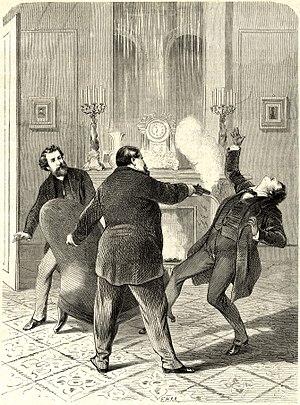
Assassinat de Victor Noir par le Prince Pierre Bonaparte.
Victor Noir, nom de plume d’Yvan Salmon, né le 27 juillet 1848 à Attigny et mort à Paris le 10 janvier 1870, est un journaliste français tué à l'âge de 21 ans d'un coup de feu par le prince Pierre-Napoléon Bonaparte, un parent en disgrâce de l'empereur des Français, Napoléon III.